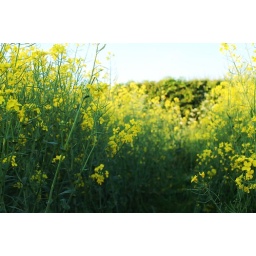
flowers in a field